Shannon (South Korean singer)

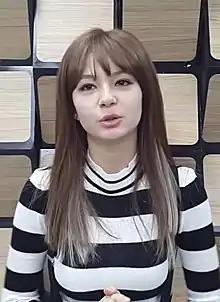
Shannon in 2014

Shannon Arrum Williams (born 26 May 1998), known mononymously as Shannon, is a British streamer and former singer. In South Korea, she is known for being a contestant of "". Prior to debut, Shannon has released two singles: "Day and Night" with T-ara's Areum and Gavy NJ's Gun-ji in September 2012 and then "Remember You" featuring Speed's Jongkook in January 2014 before making her official debuted in December 2014 with digital single "Daybreak Rain". Since her debut, she has released two extended plays, six singles and three soundtrack appearances. In 2016, Shannon also made her debut as an actress with cast in drama "". In 2019, Shannon left MBK Entertainment after the expiration of her contract. She has since retired as a singer and currently resides in London, now works as a Twitch streamer.